Japanese Mexicans

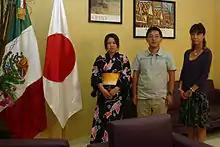
Japanese in Monterrey

Japanese Mexicans are Mexican citizens of Japanese descent. Organized Japanese immigration to Mexico occurred in the 1890s with the foundation of a coffee-growing colony in the state of Chiapas. Although this initiative failed, it was followed by greater immigration from 1900 to the beginning of World War II. However, it never reached the levels of Japanese immigration to the Americas such as Brazil or the United States.